History of the telephone

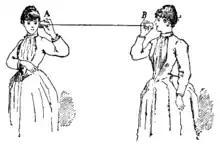
A 19th century acoustic tin can or "lovers' telephone"

This history of the telephone chronicles the development of the electrical telephone, and includes a brief overview of its predecessors. The first telephone patent was granted to Alexander Graham Bell in 1876.